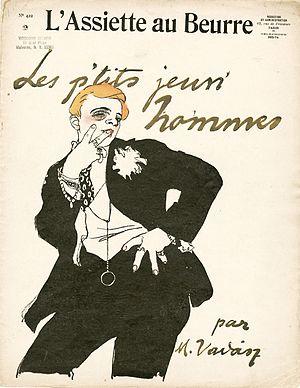
Un illustrateur est un artiste chargé de l'illustration d'un ouvrage. Le terme apparaît au XIXᵉ siècle pour désigner tout artiste contribuant à l'ornementation d'une page imprimée, dans le domaine de la presse ou de l'édition.
Miklós Vadász, né le 27 juin 1881 à Budapest et mort le 10 août 1927 à Paris, est un artiste peintre, dessinateur, affichiste et illustrateur hongrois.